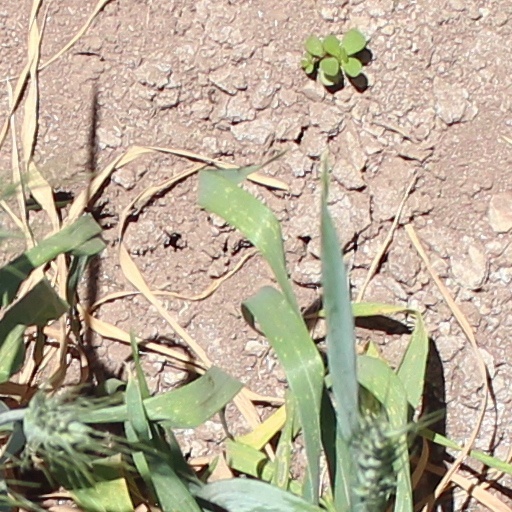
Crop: wheat